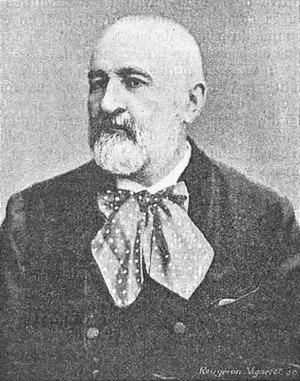
Jean-Charles Alphand par Eugène Pirou
Jean-Charles Adolphe Alphand, né à Grenoble le 26 octobre 1817 et mort à Paris le 6 décembre 1891, est un ingénieur des ponts et chaussées français.